Texas blind salamander

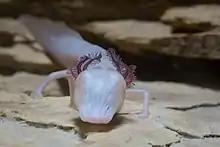
A Texas blind salamander

The time of breeding is poorly documented. Dunn (1926) noted a specimen maintained in the laboratory laid a few eggs on March 15 and a specimen collected in early fall had the spermatheca packed with spermatozoa. Very small juveniles have been found throughout the year, suggesting a seasonal breeding pattern.